Kanazawa Bunko

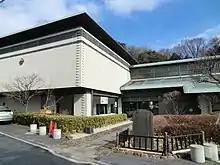
Kanazawa Bunko

, formally titled the Kanagawa Prefectural Kanazawa-Bunko Museum, is a museum located in Kanazawa Ward, Yokohama, Japan. It features a collection of traditional Japanese and Chinese art objects, many dating from the Kamakura period.